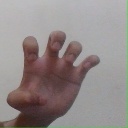
अक्षर: झ